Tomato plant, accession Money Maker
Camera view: horizontal (90 deg, fisheye); turntable rotation: 0 degrees
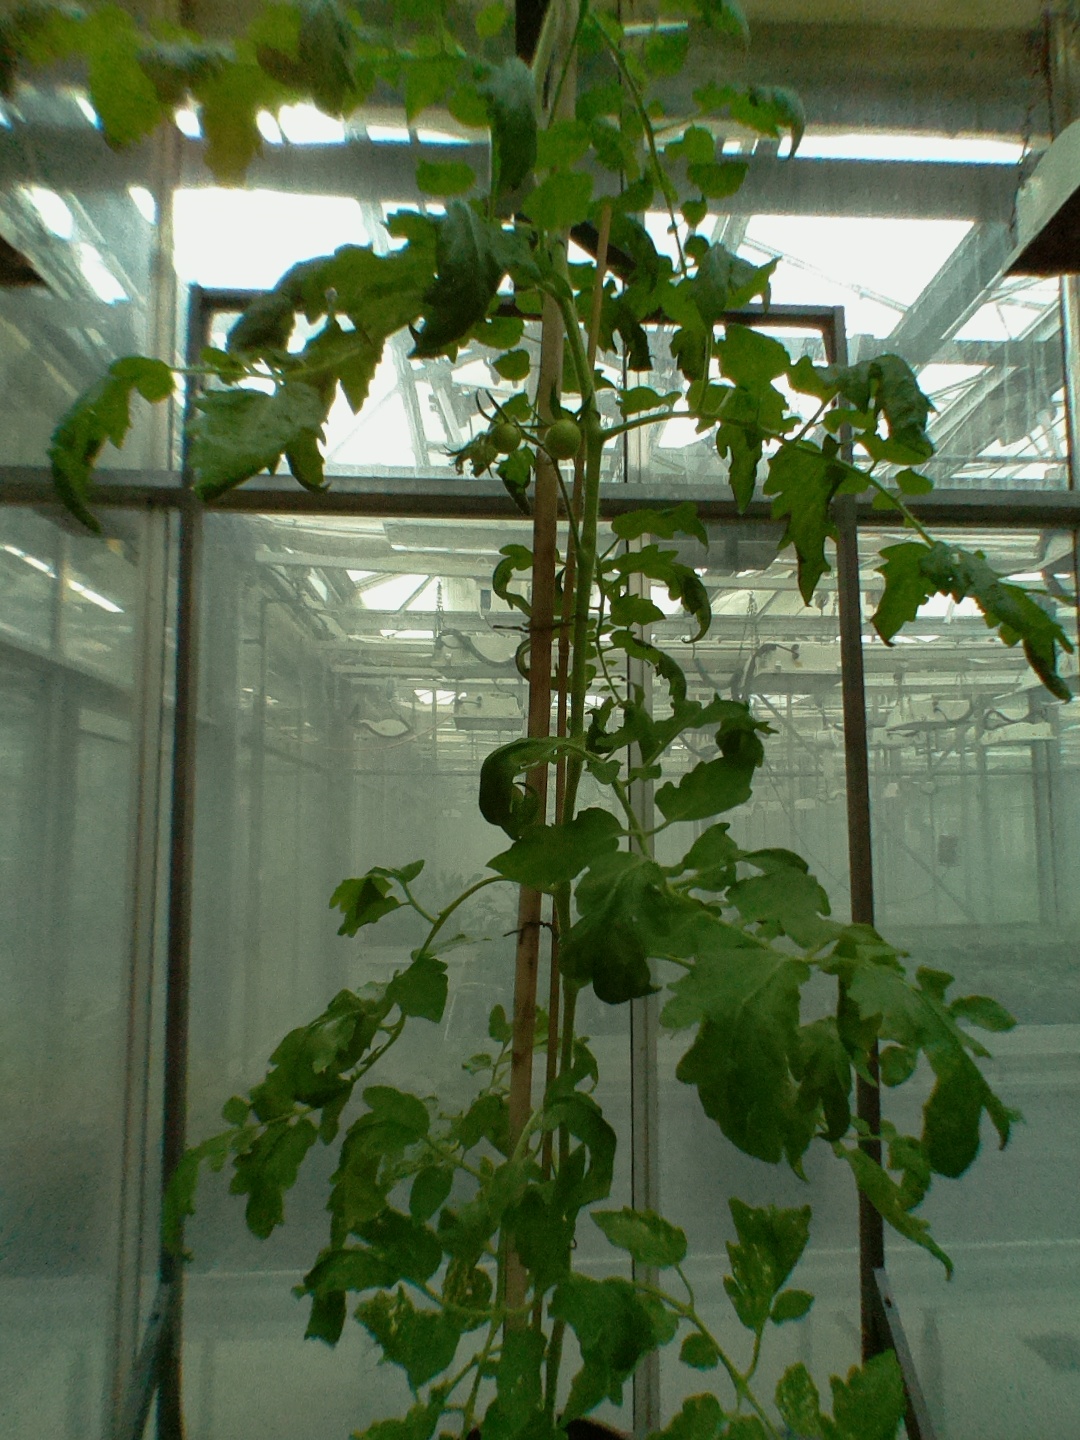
BBCH growth stage 72: 20%-30% of final fruit size